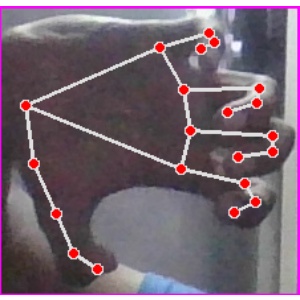
अक्षर: त